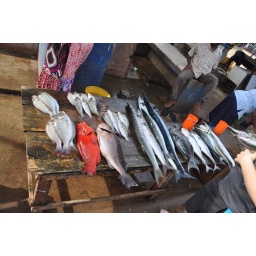
From our tour round the fish market in Negombo